Archaeology of New Zealand

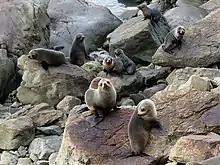
Archaic middens show that in many settlements seals were a more important food source than moa.

New Zealand's archaeology started in the early 1800s and was largely conducted by amateurs with little regard for meticulous study. However, starting slowly in the 1870s detailed research answered questions about human culture, that have international relevance and wide public interest.